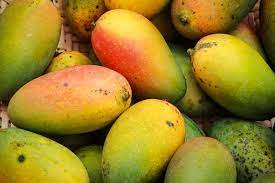
Label: Mango